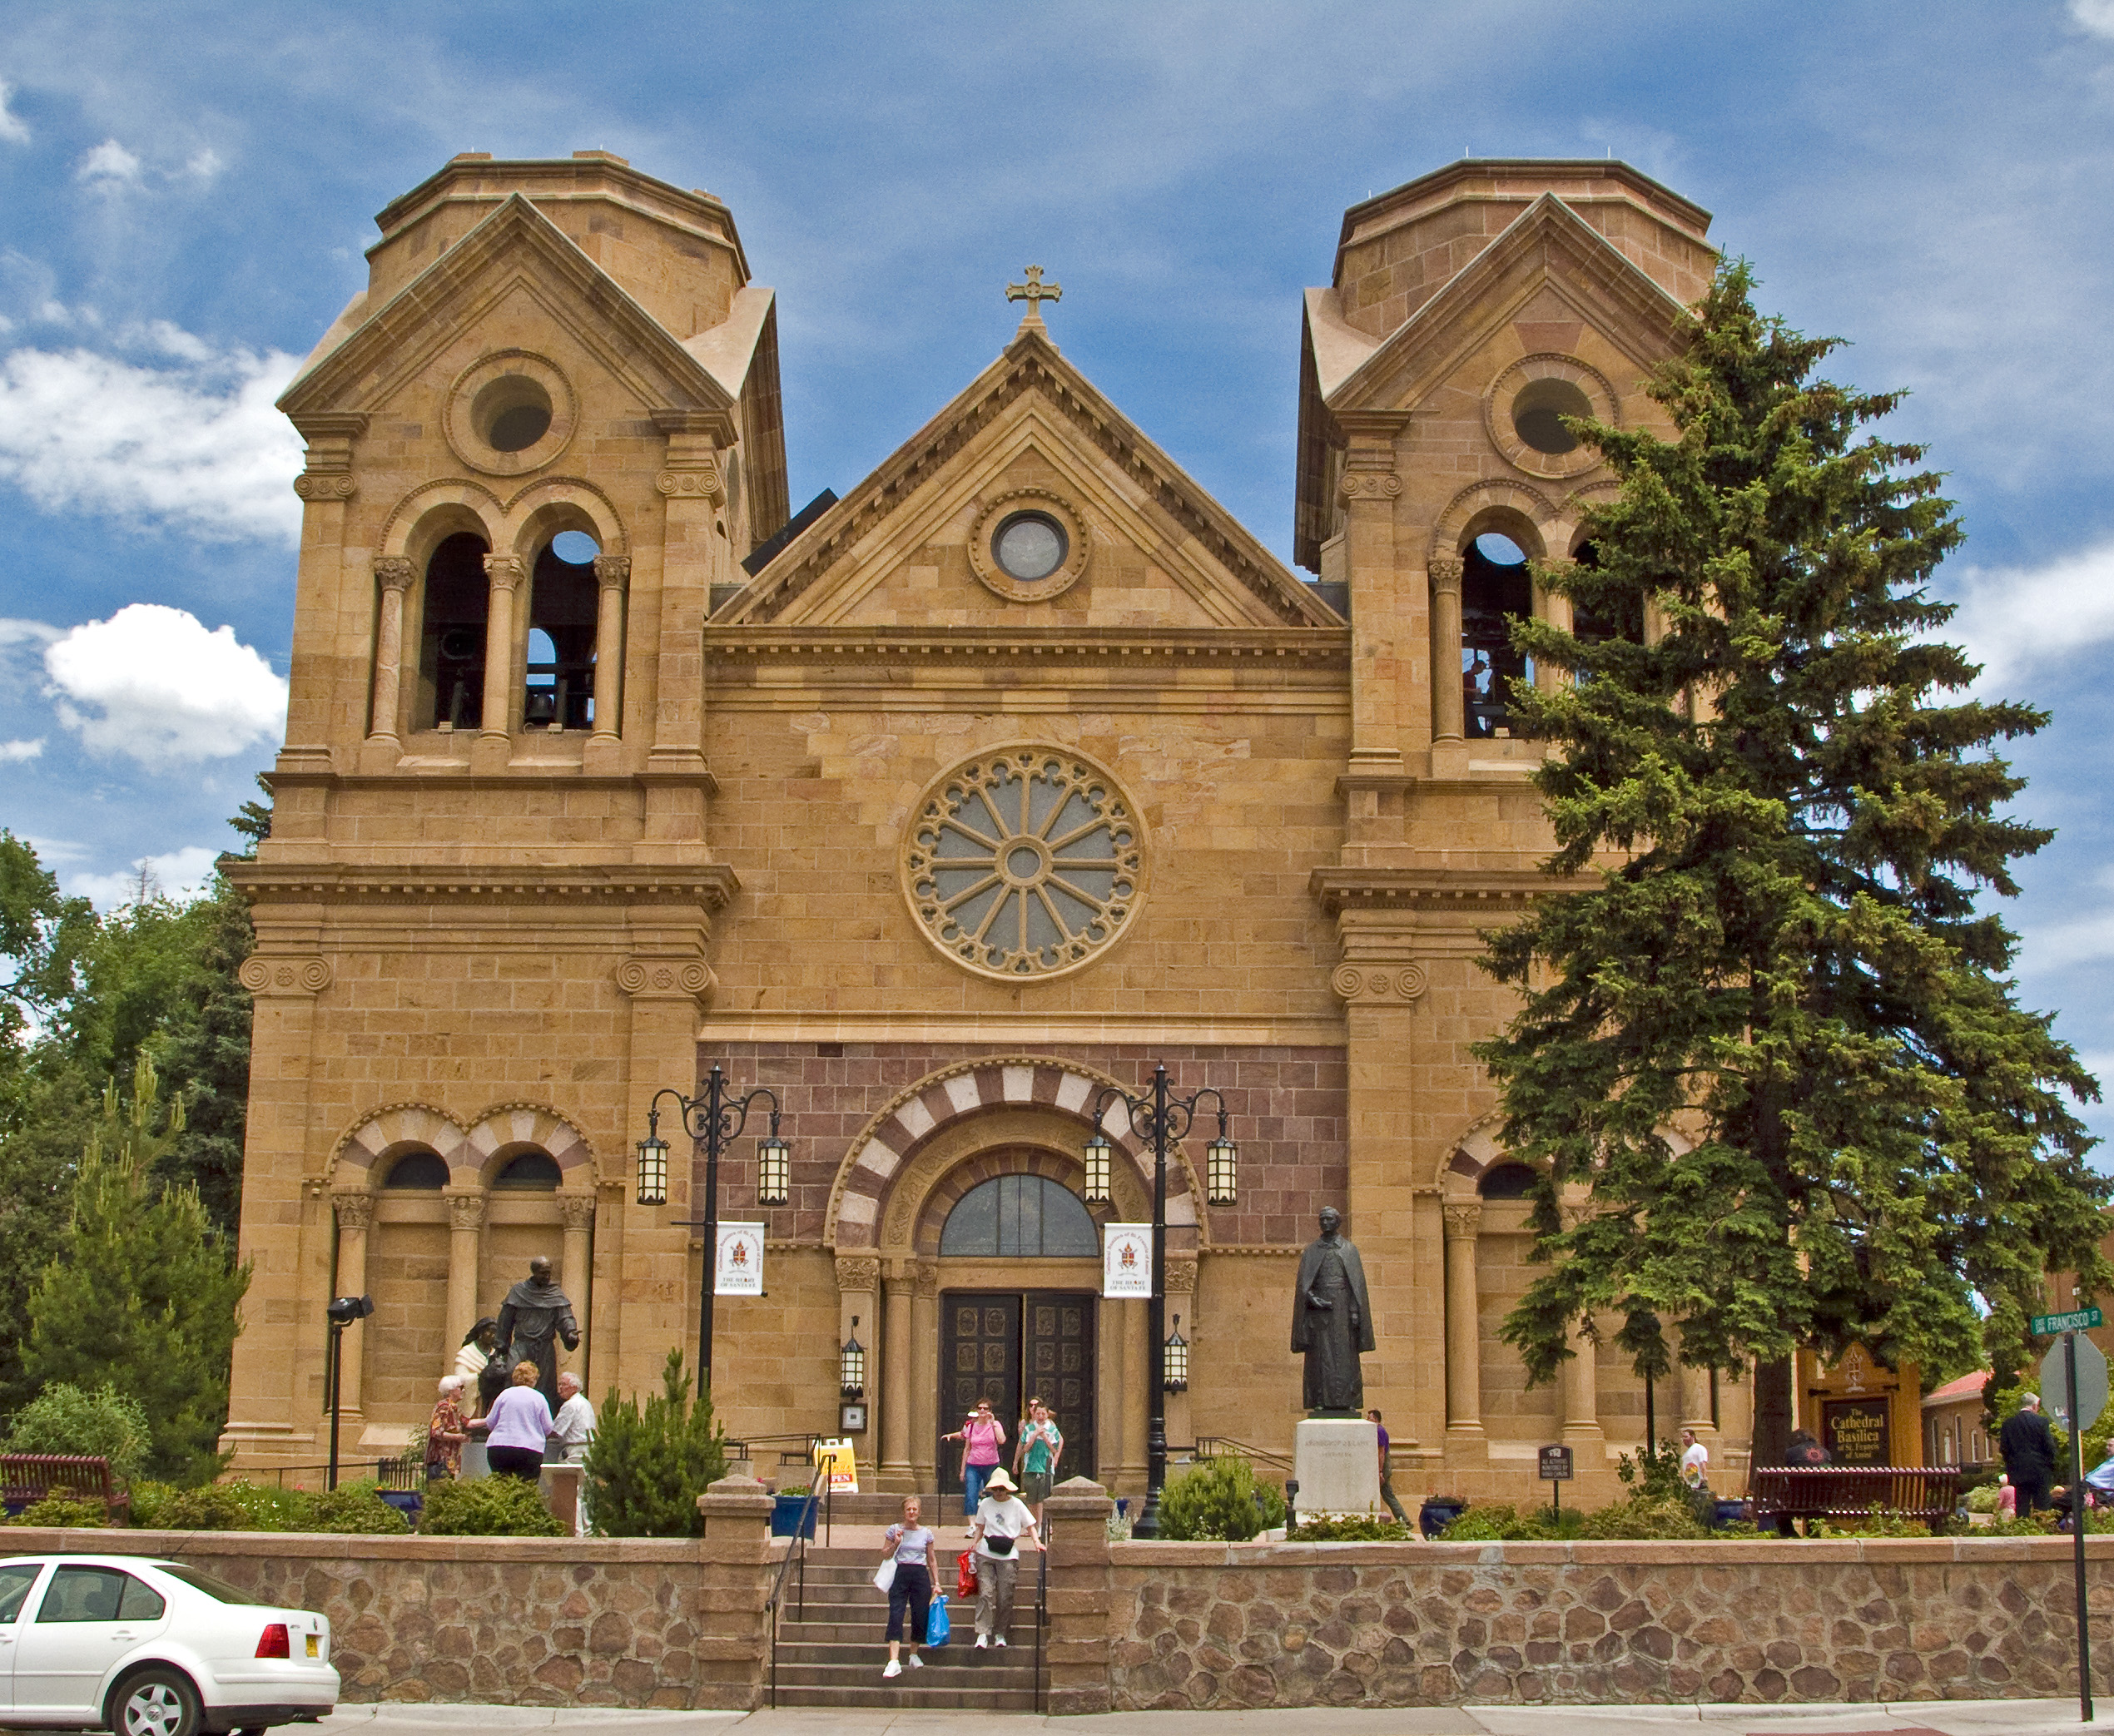
architecture, building, facade, church, cathedral, chapel, place of worship, monastery, synagogue, estate, historic site, byzantine architecture, spanish missions in california